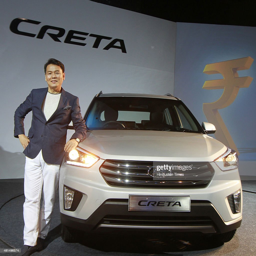
organization leader poses during its global launch .